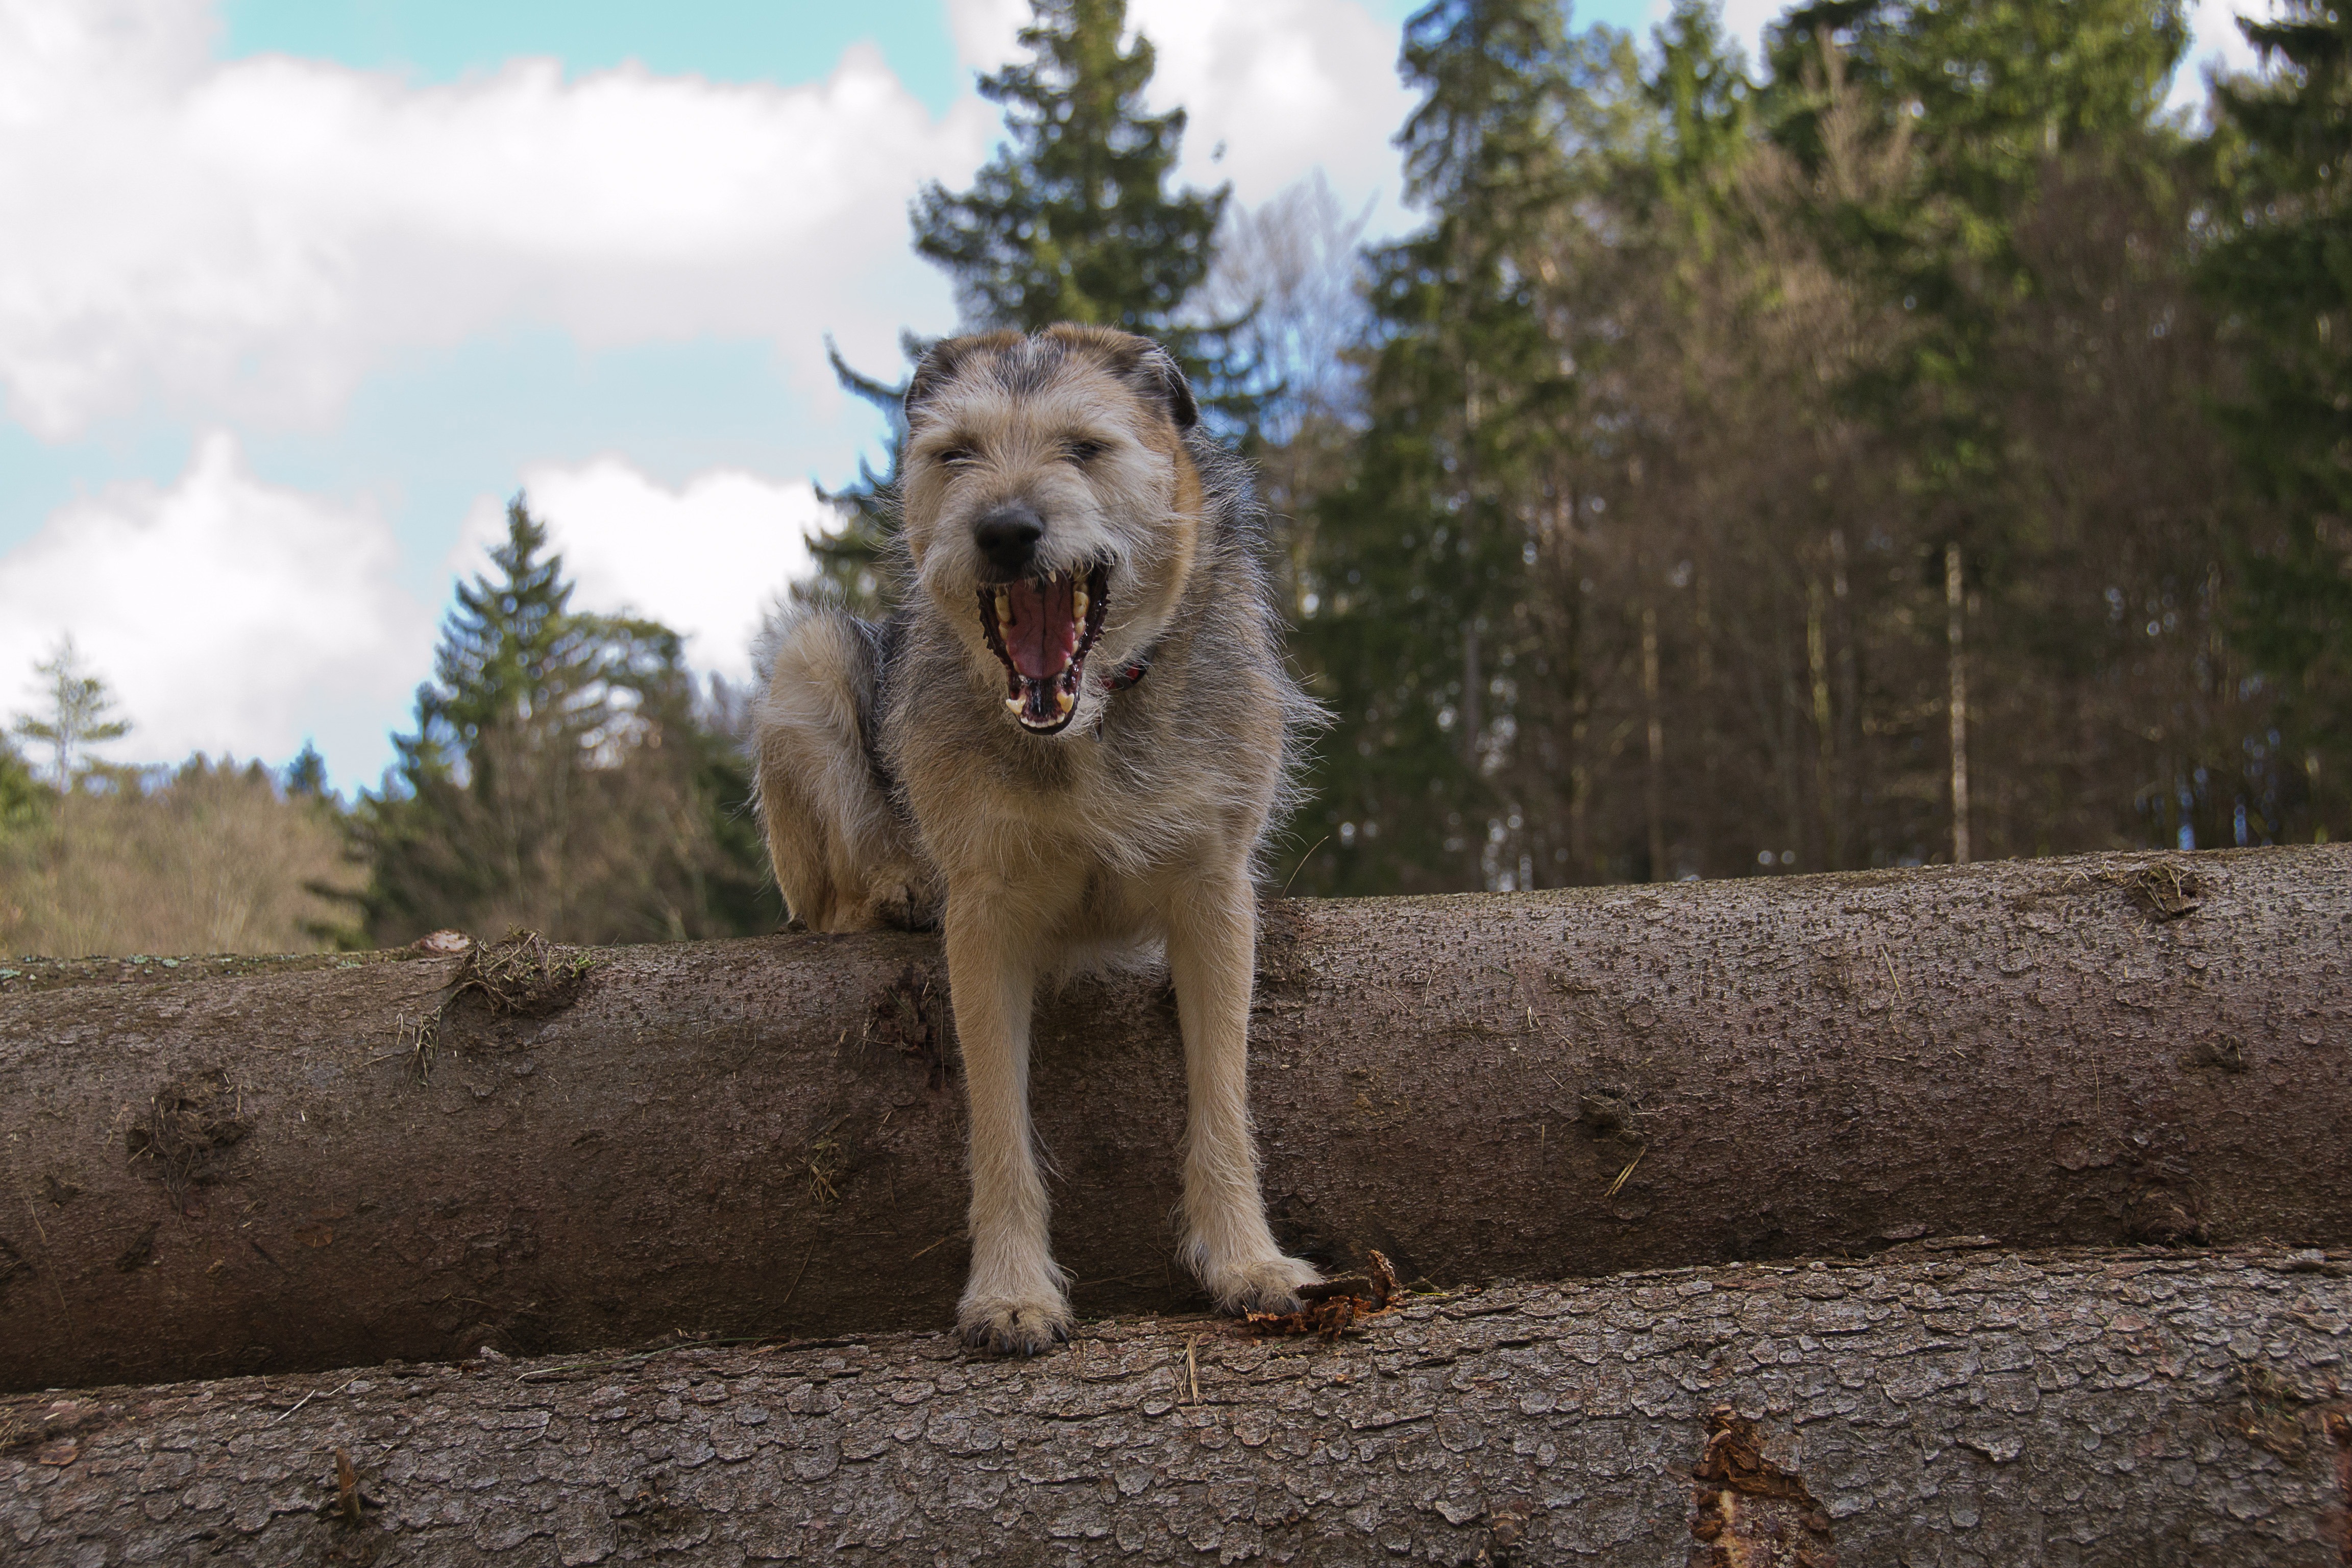
dog, mammal, snout, hybrid, vertebrate, threatening, street dog, dog like mammal, saarloos wolfdog, wolfdog, czechoslovakian wolfdog, dog breed group, dog crossbreeds, caucasian shepherd dog, irish wolfhound